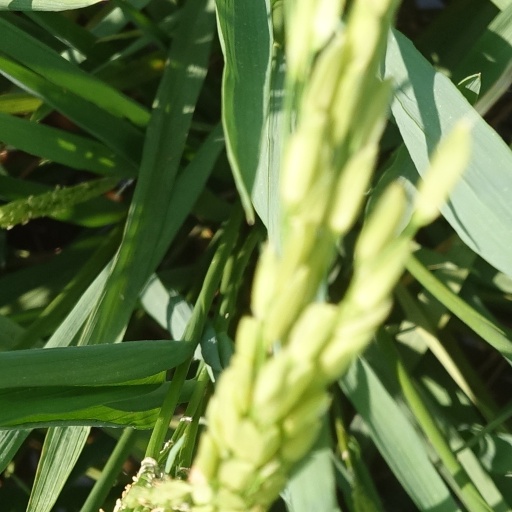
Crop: rice